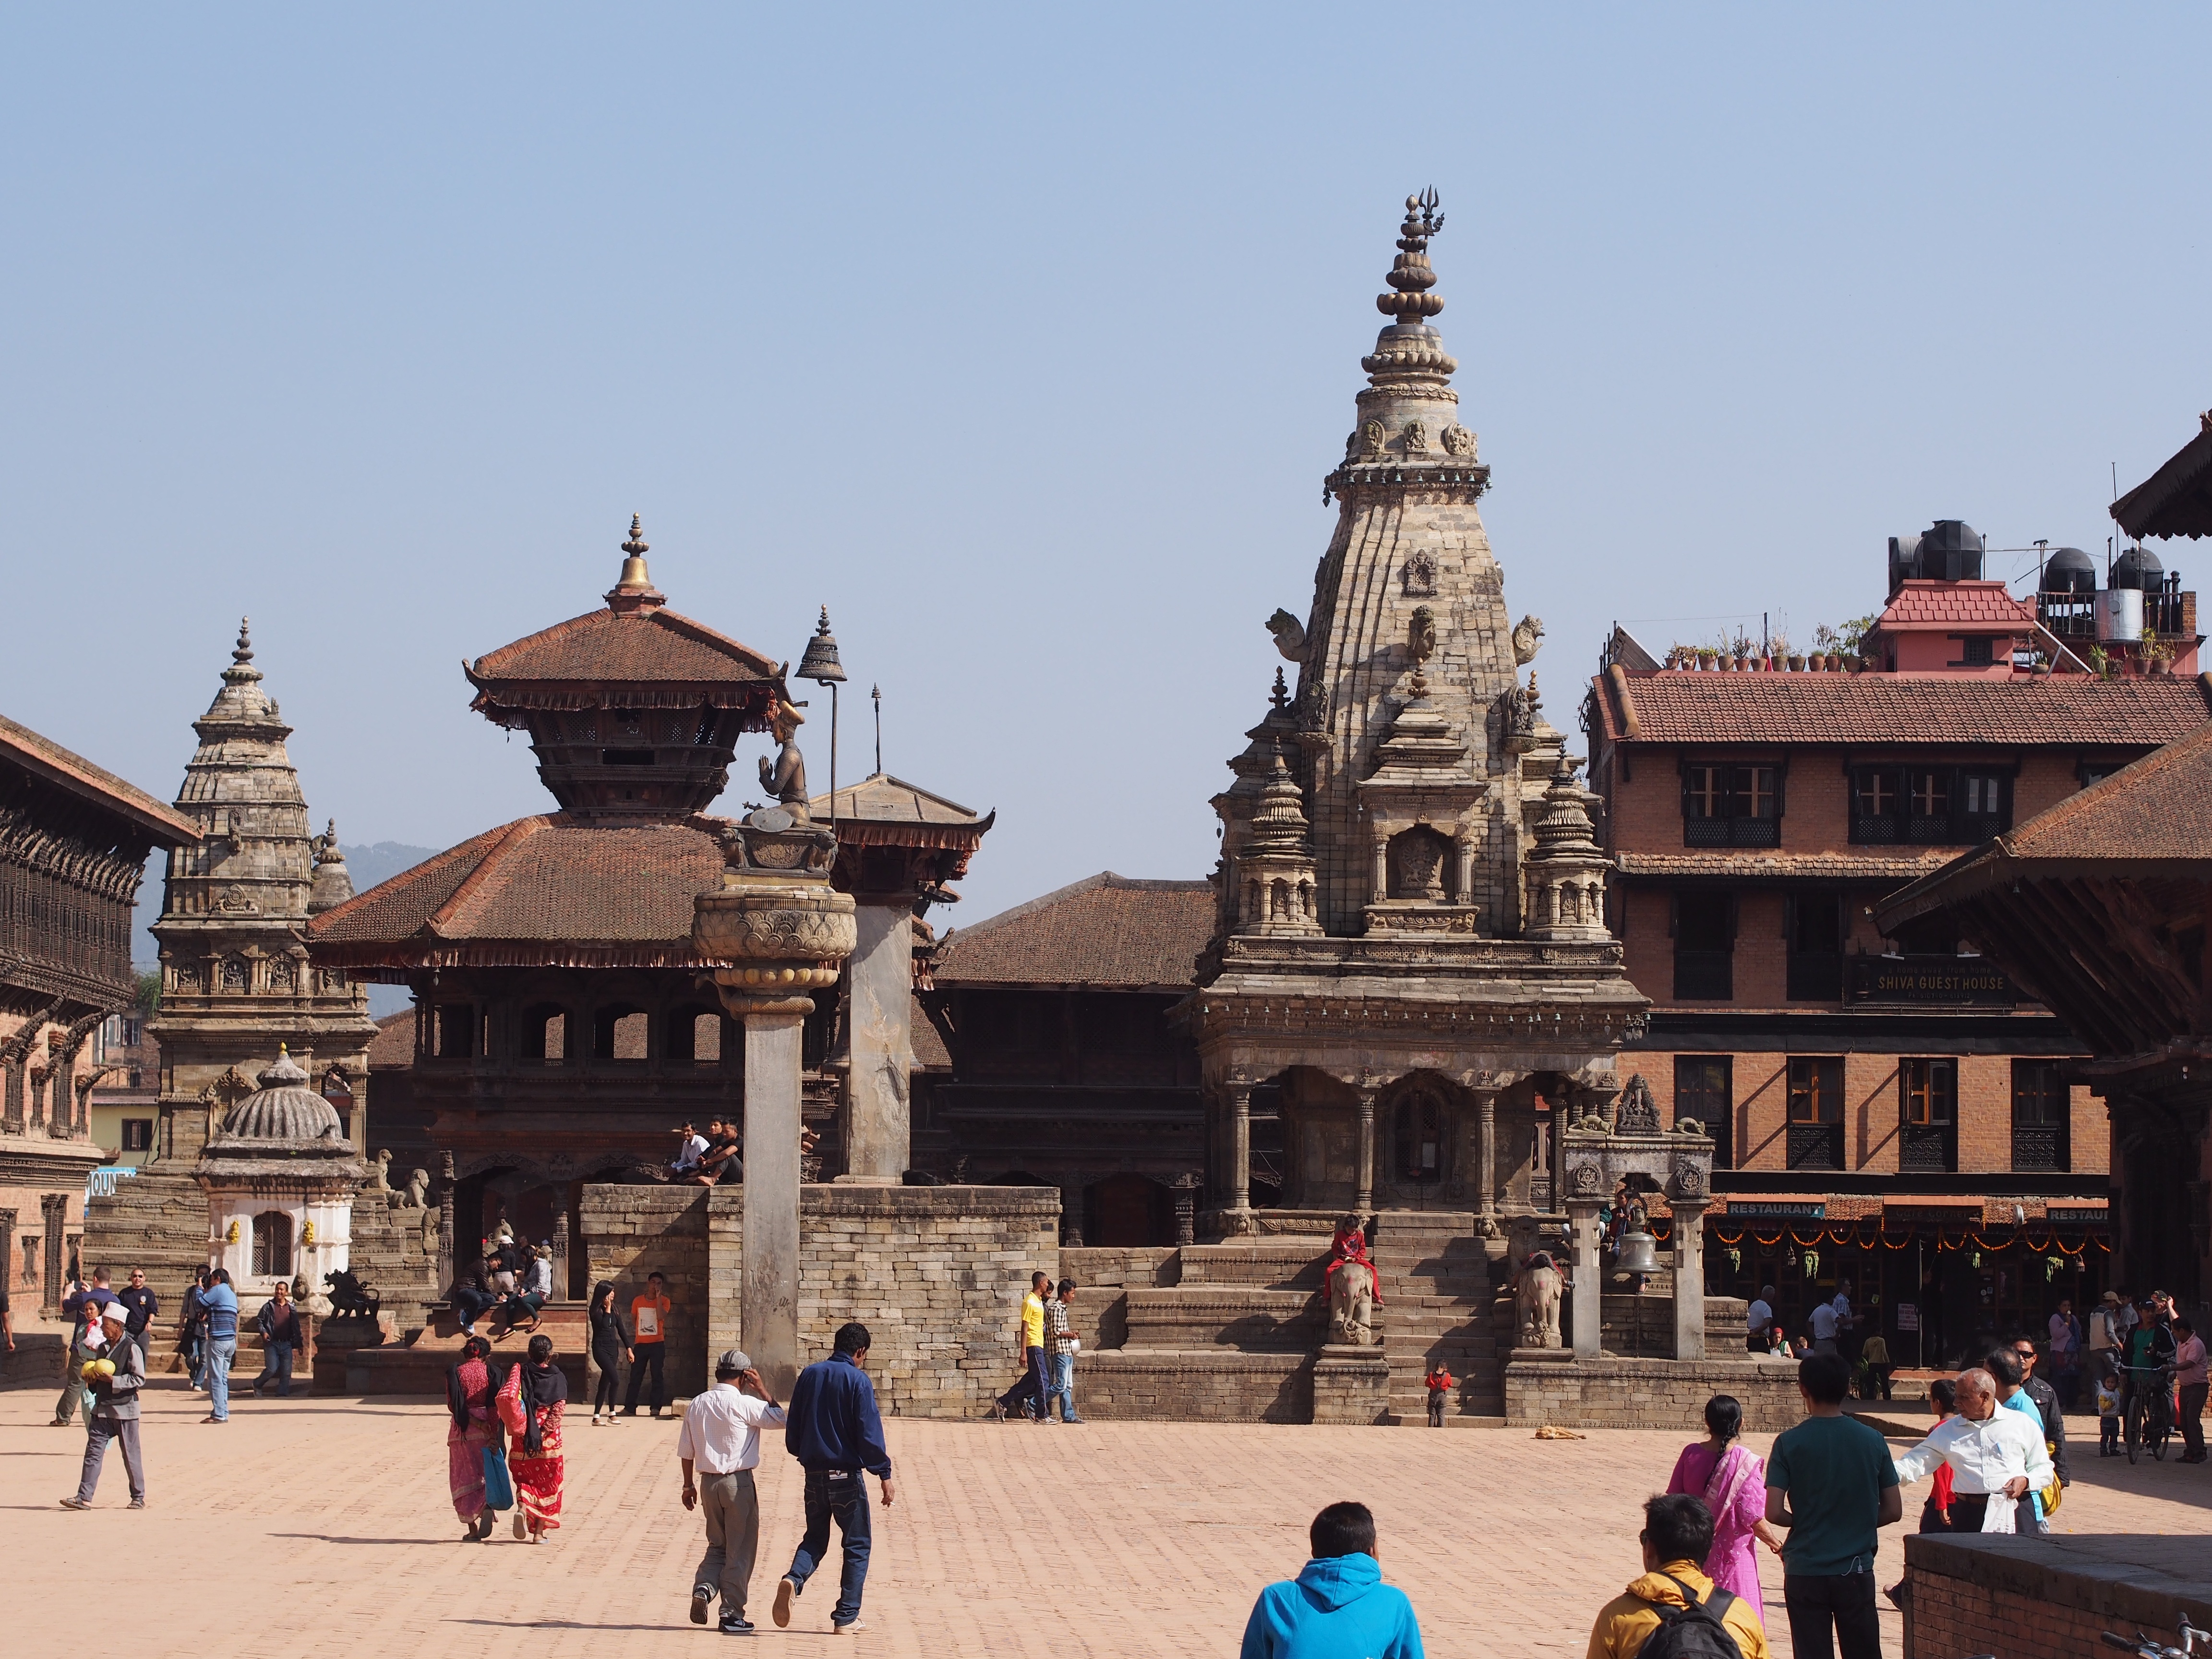
architecture, building, palace, travel, tower, plaza, square, buddhism, religion, landmark, tourism, place of worship, spiritual, nepal, temple, shrine, buddha, culture, town square, heritage, hindu, pagoda, kathmandu, hindu temple, historic site, ancient history